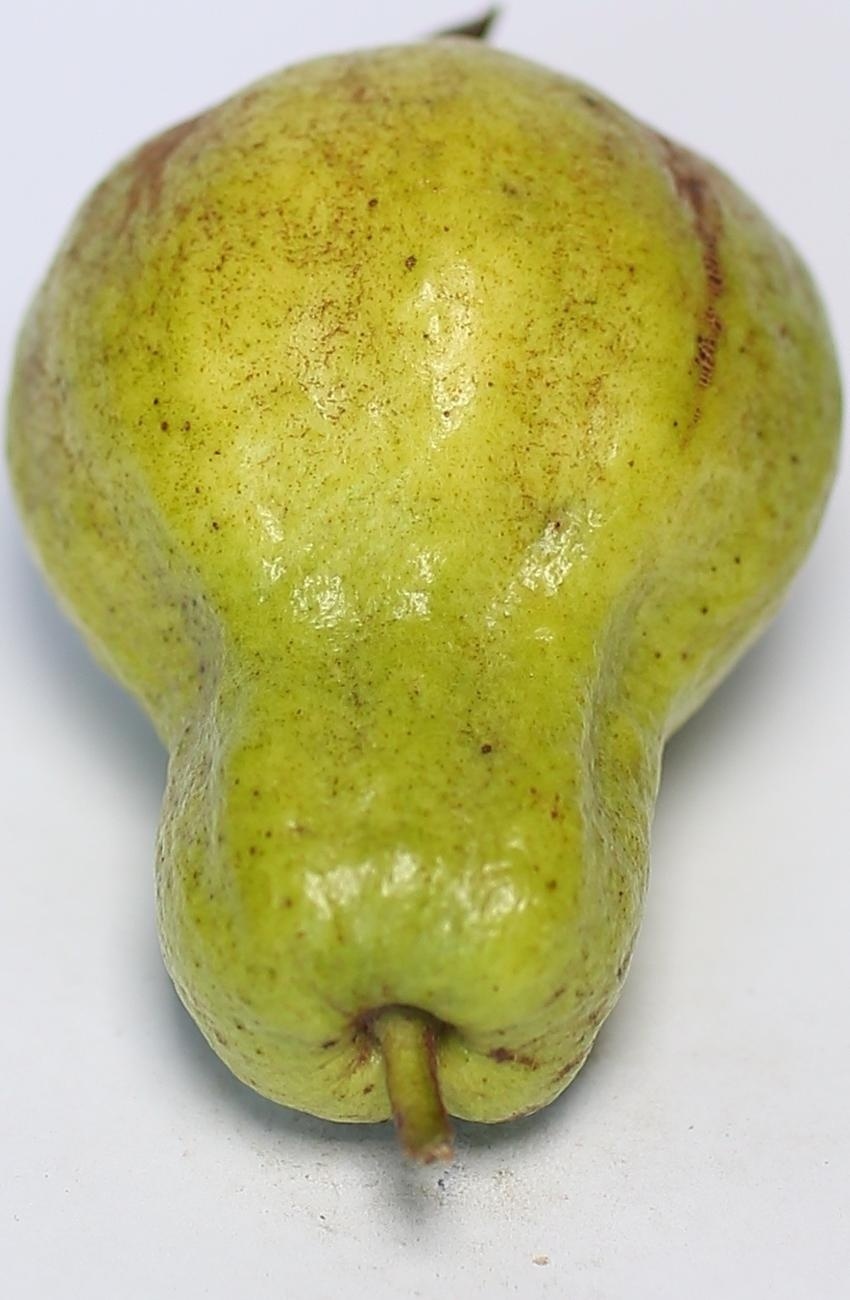
Maturity: mature-green
Variety: local-sindhi